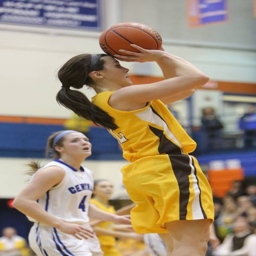
images vs. girls basketball game .